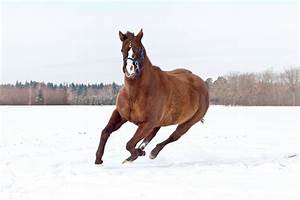
Label: cavallo